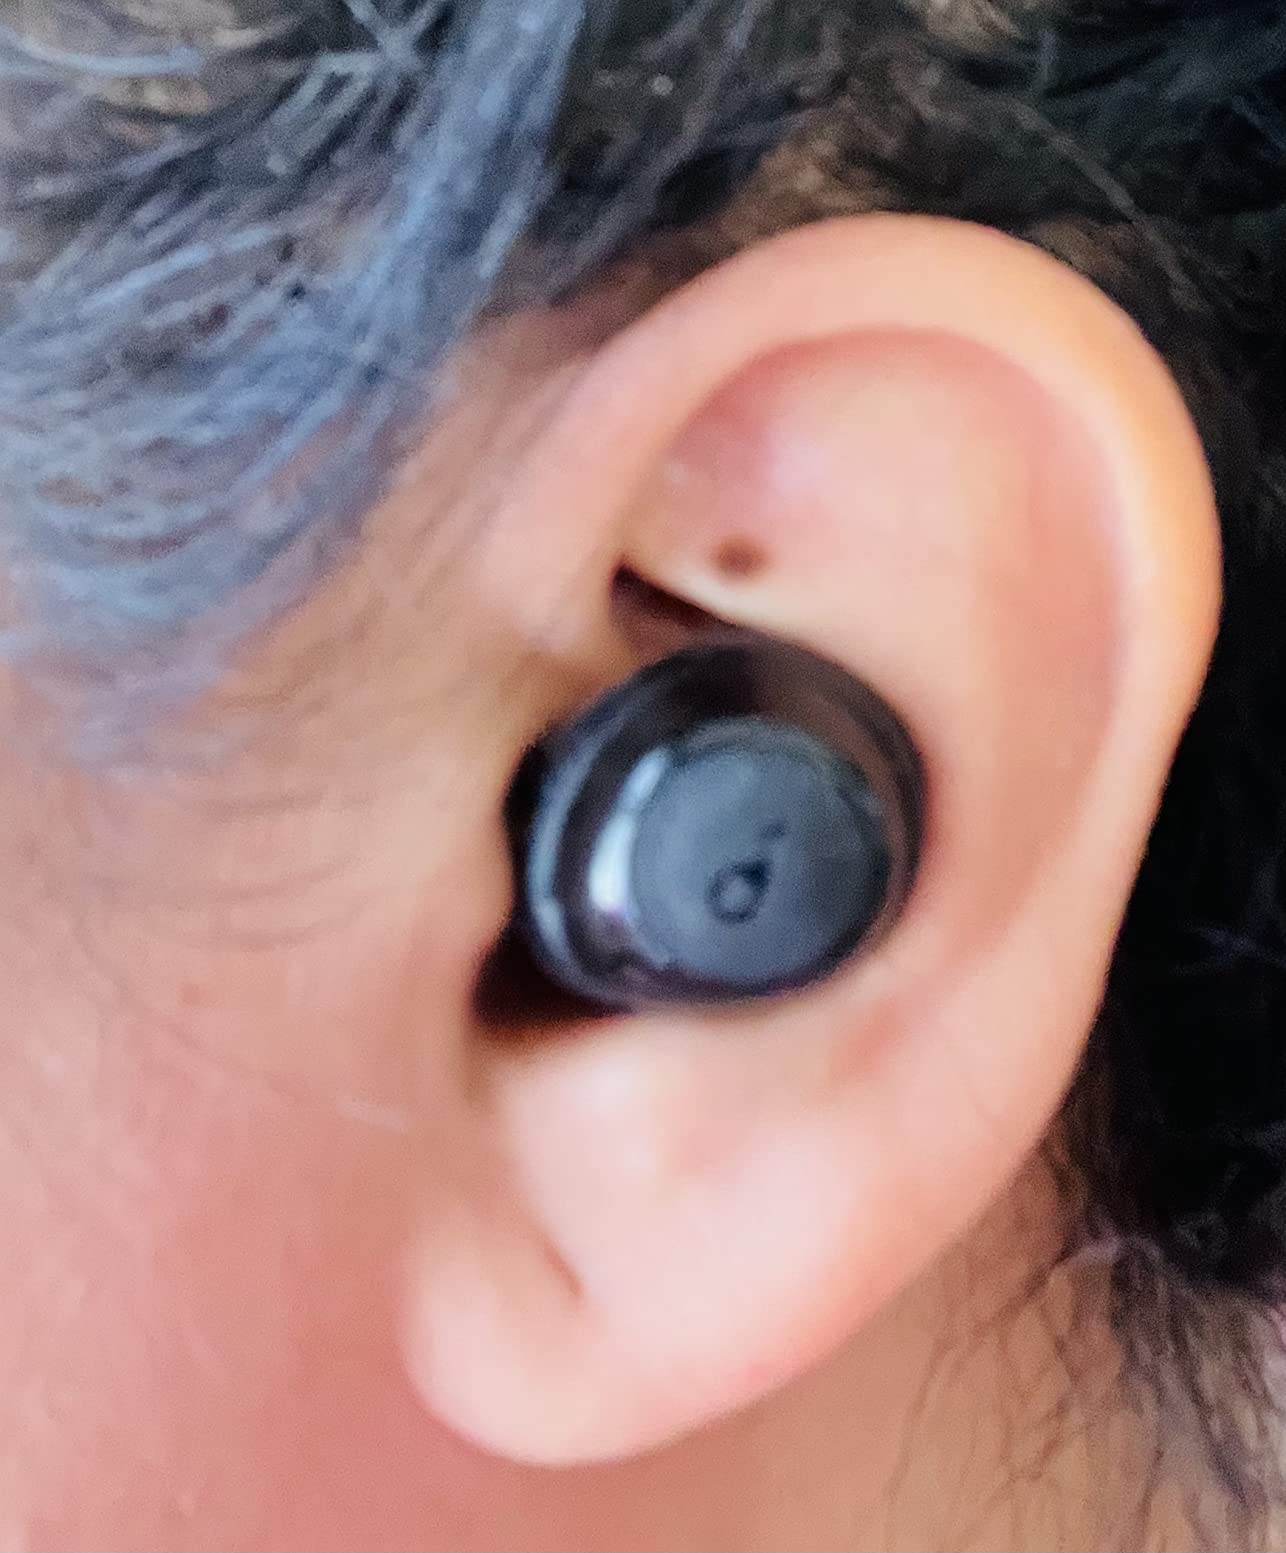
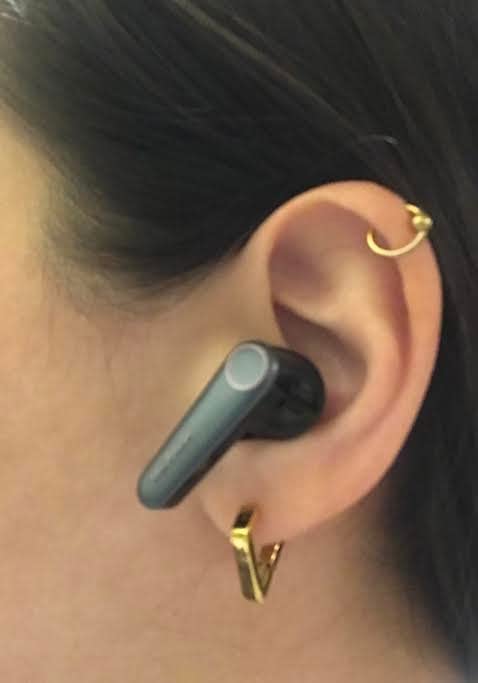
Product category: earbuds
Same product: no